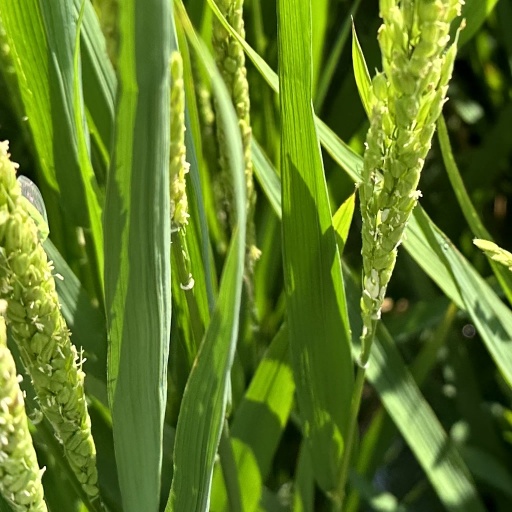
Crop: rice